P120 catenin

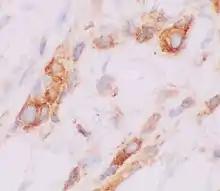
Immunohistochemistry for p120 has cytoplasmic staining in invasive lobular carcinoma (shown), but has membranous staining in invasive ductal carcinoma, thereby helping to distinguish these cancer types.

Either loss or cytoplasmic localization of p120 is a common feature in the progression of several types of carcinoma.